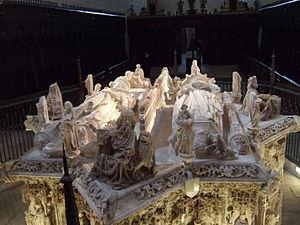
La Chartreuse Notre-Dame de Miraflorès est un ancien monastère chartreux, construit sur une colline connue sous le nom de Miraflores, située à environ trois kilomètres du centre de la ville de Burgos dans le parc de Fuentes Blancas.